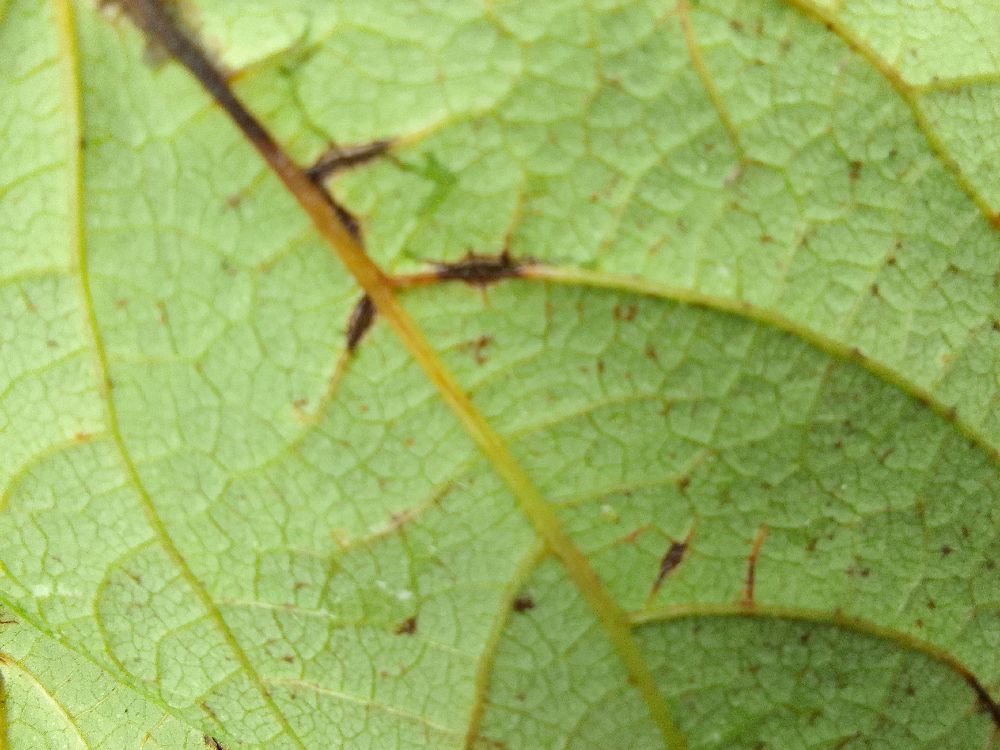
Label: anthracnose